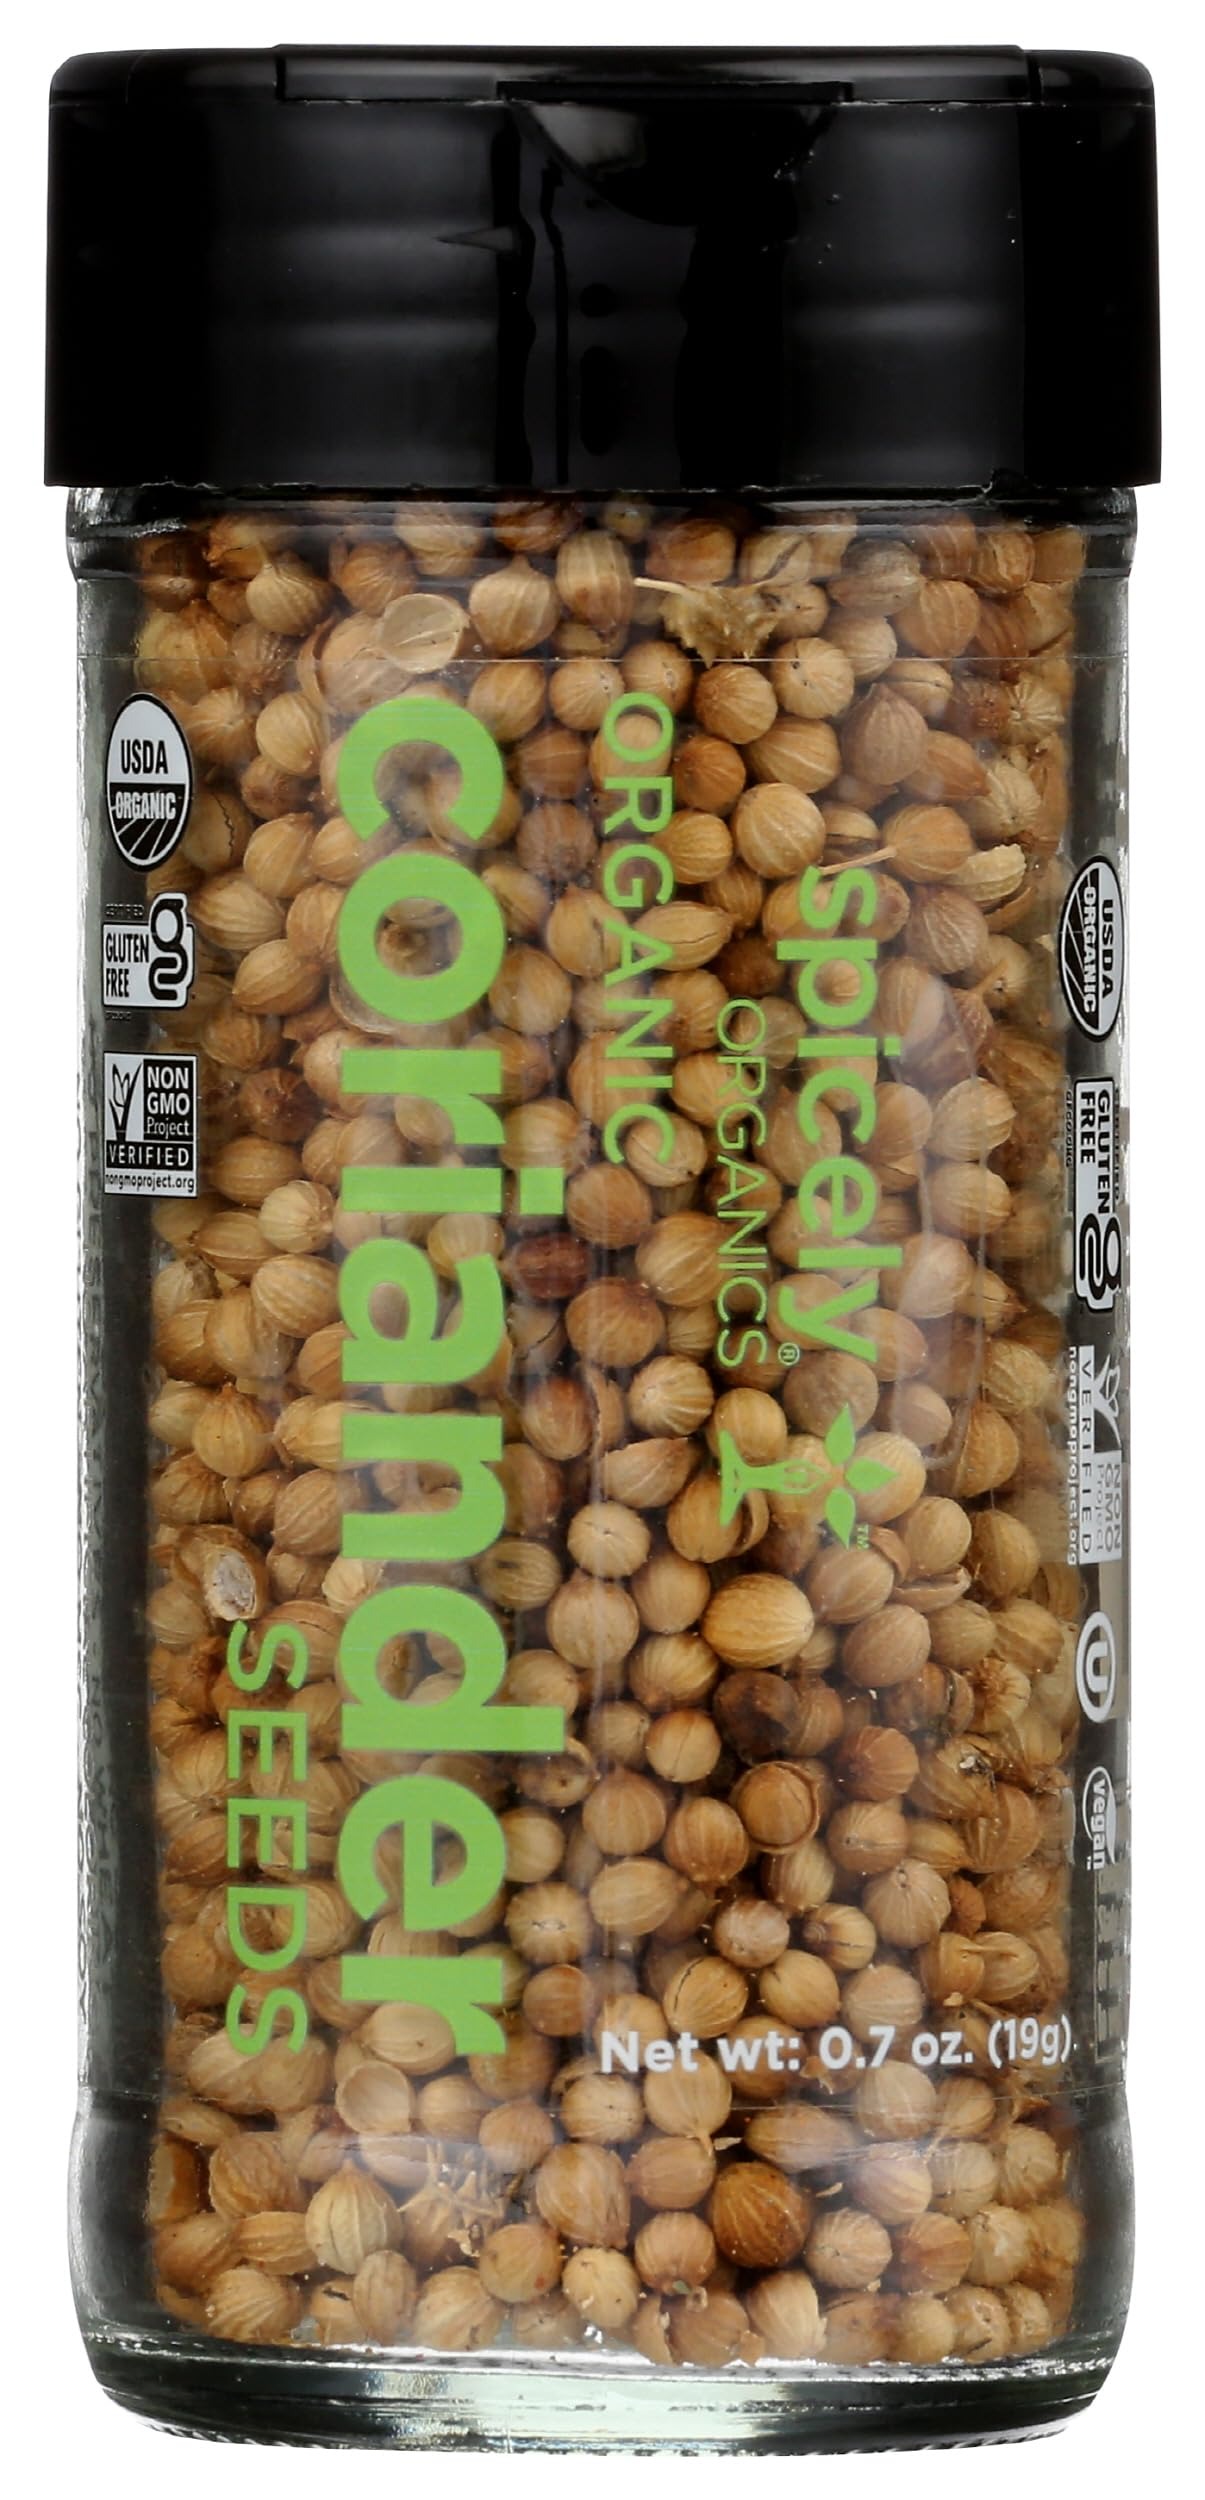
Item Name: Spicely Organics USDA Certified Organic Coriander Seeds, No Artificial Colors or Preservatives, Zero Sugar, Vegan Friendly, Kosher, Gluten Free & Non-GMO, 0.7 Ounce (Pack of 3)
Bullet Point: Spicely Organics USDA Certified Organic Coriander Seeds, No Artificial Colors or Preservatives, Zero Sugar, Vegan Friendly, Kosher, Gluten Free & Non-GMO, 0.7 Ounce (Pack of 3)
Value: 2.1
Unit: Ounce

Price: 29.99